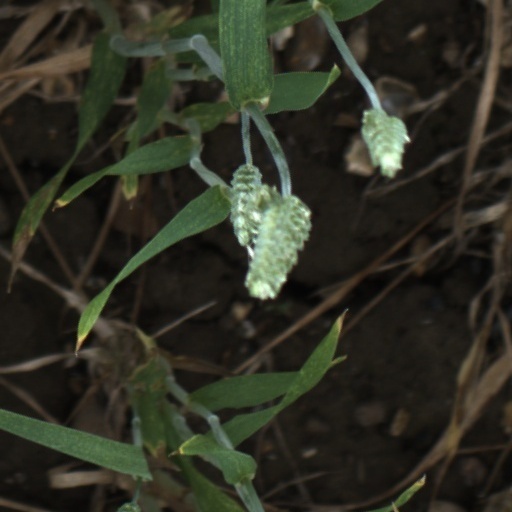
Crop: wheat